Emergency evacuation

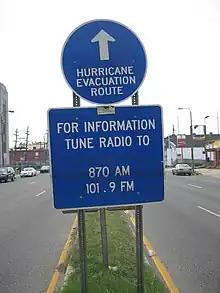
Evacuation route sign on Tulane Avenue in New Orleans after Hurricane Katrina.

Despite mandatory evacuation orders, many people did not leave New Orleans, United States, as Hurricane Katrina approached. Even after the city was flooded and uninhabitable, some people still refused to leave their homes.